Airborne forces of Australia

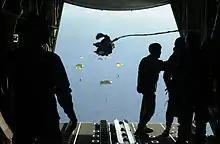
Soldiers from the 1st Commando Company parachute with their inflatable boats from an RAAF C-130H into Shoalwater Bay

As part of the "Hardening and Networking the Army" initiative in 2006 it was announced that 3 RAR would be reorganised as a light infantry battalion. Meanwhile, the battalion or its sub-units subsequently served multiple operational tours in East Timor, the Solomon Islands, Iraq and Afghanistan. 3 RAR subsequently relinquished the parachute role to provide the Army with greater flexibility to develop an amphibious infantry battalion. On 26 August 2011, the Chief of Army transferred responsibility for maintaining the Army's parachute capability from Forces Command to Special Operations Command. There was opposition to the Army losing a conventional parachute capability.